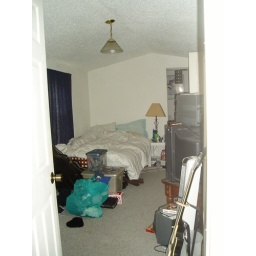
The original position of the bed in the bedroom, seen through the door that's no longer there.